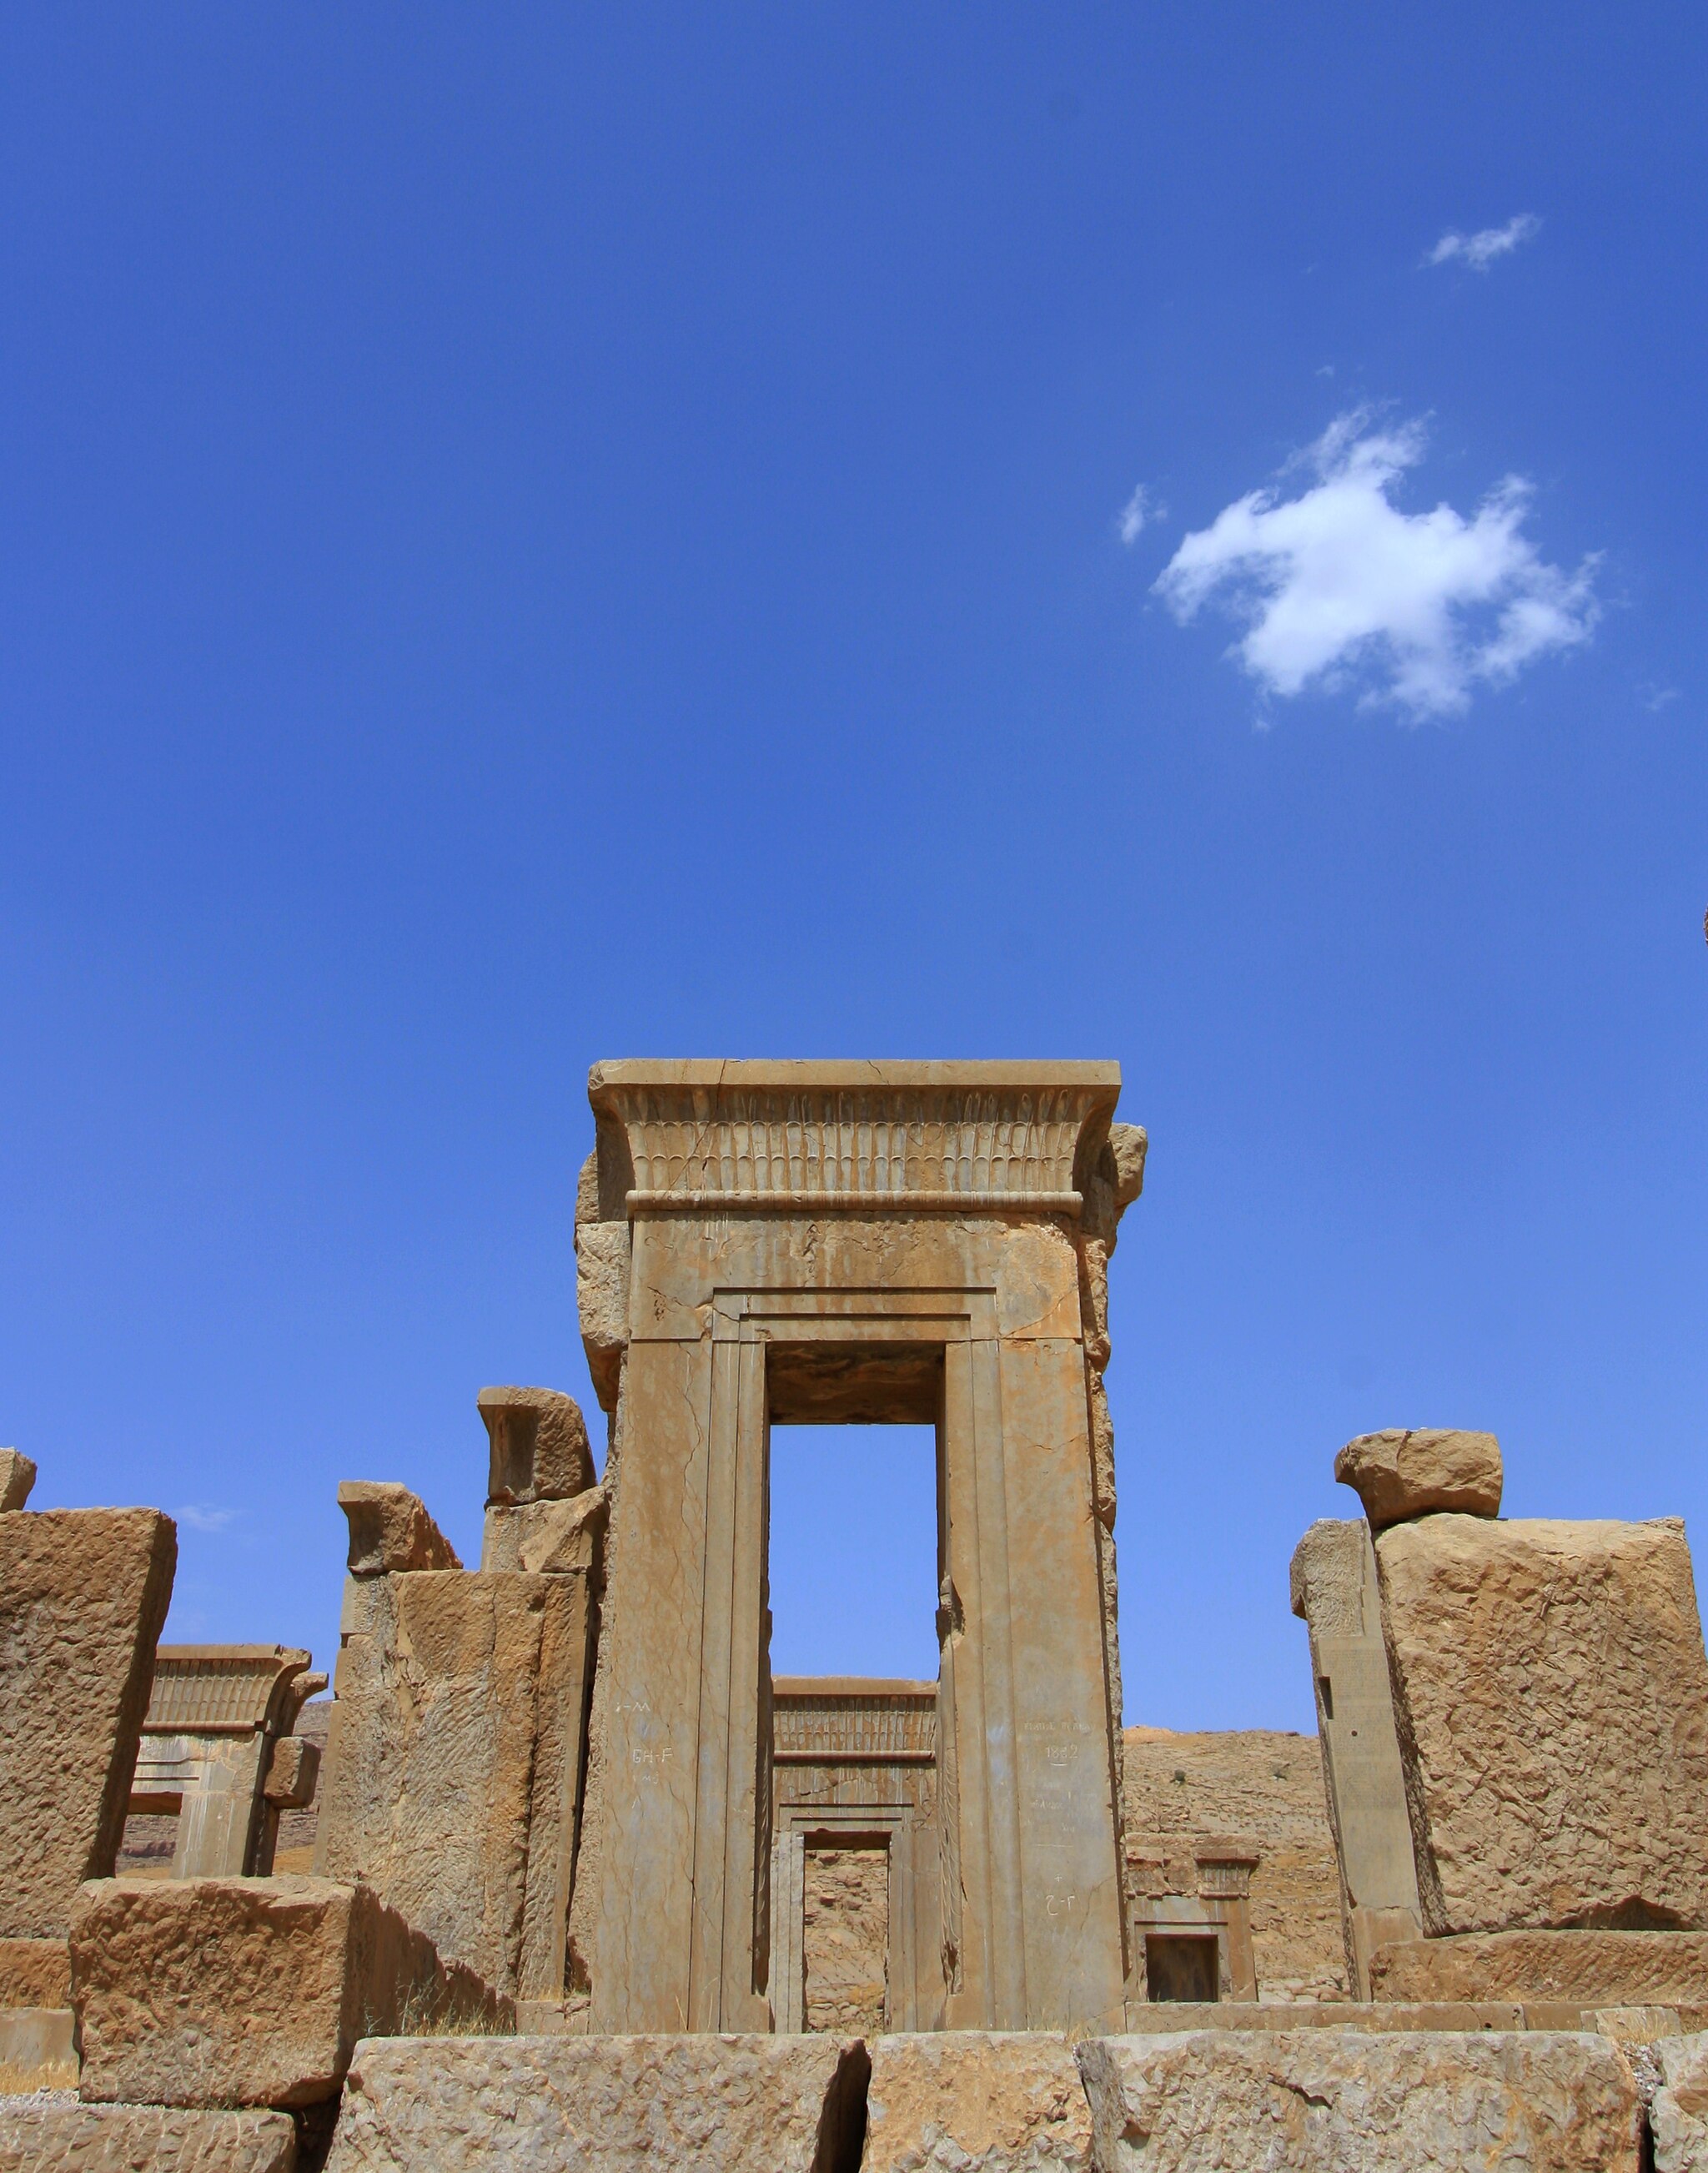
Title: Persepolis (18773553995)
Description: Persepolis
Date: 2015-06-11 11:44
Categories: Palace of Darius I in Persepolis, Flickr images reviewed by FlickreviewR 2, 2015 in Persepolis, Files from Blondinrikard Fröberg Flickr stream